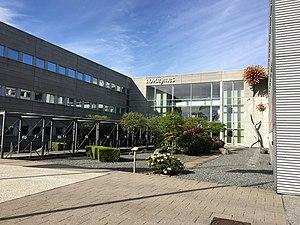
Novozymes est une entreprise de biotechnologie spécialisé dans les enzymes. Son siège social est situé au Danemark.